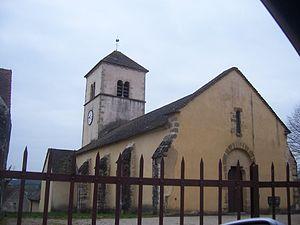
Eglise de Curtil-sous-Burnand
Curtil-sous-Burnand est une commune française située dans le département de Saône-et-Loire en région Bourgogne-Franche-Comté.
L'église Saint-Pierre est une église catholique située à Curtil-sous-Burnand, en France.
Cet article recense une partie des monuments historiques de Saône-et-Loire, en France.